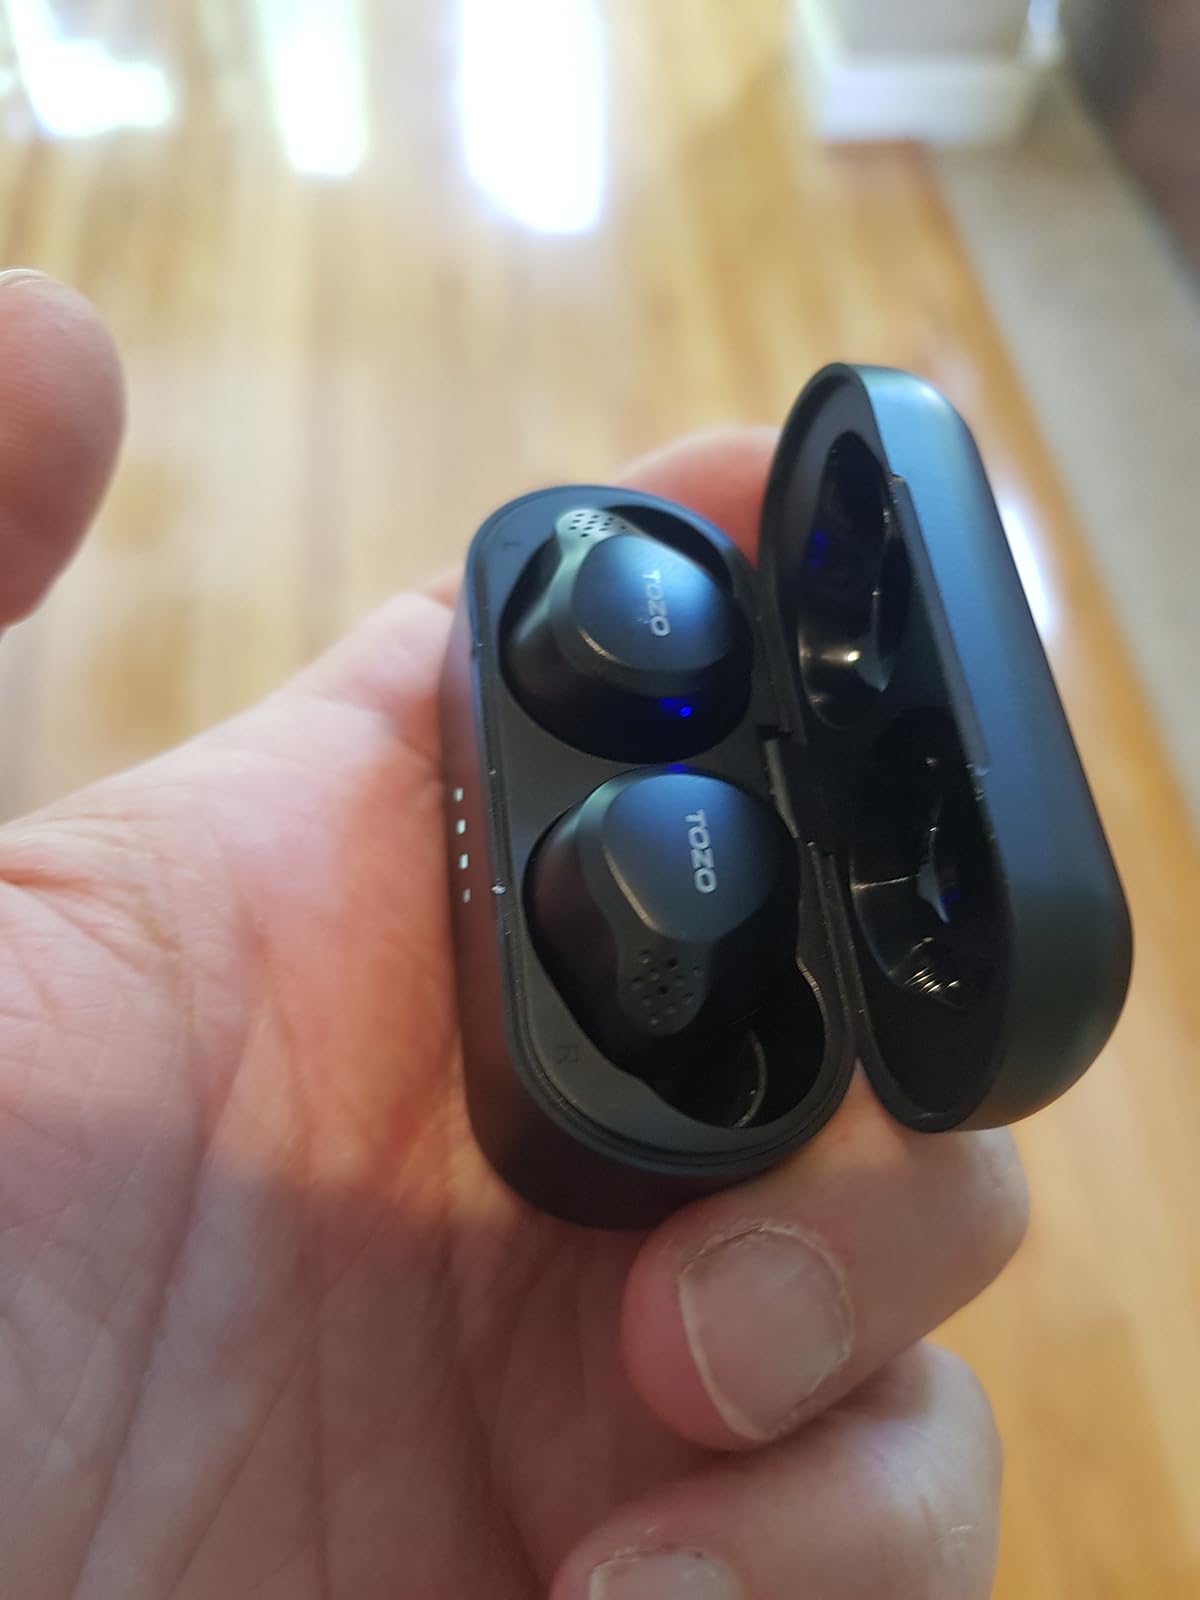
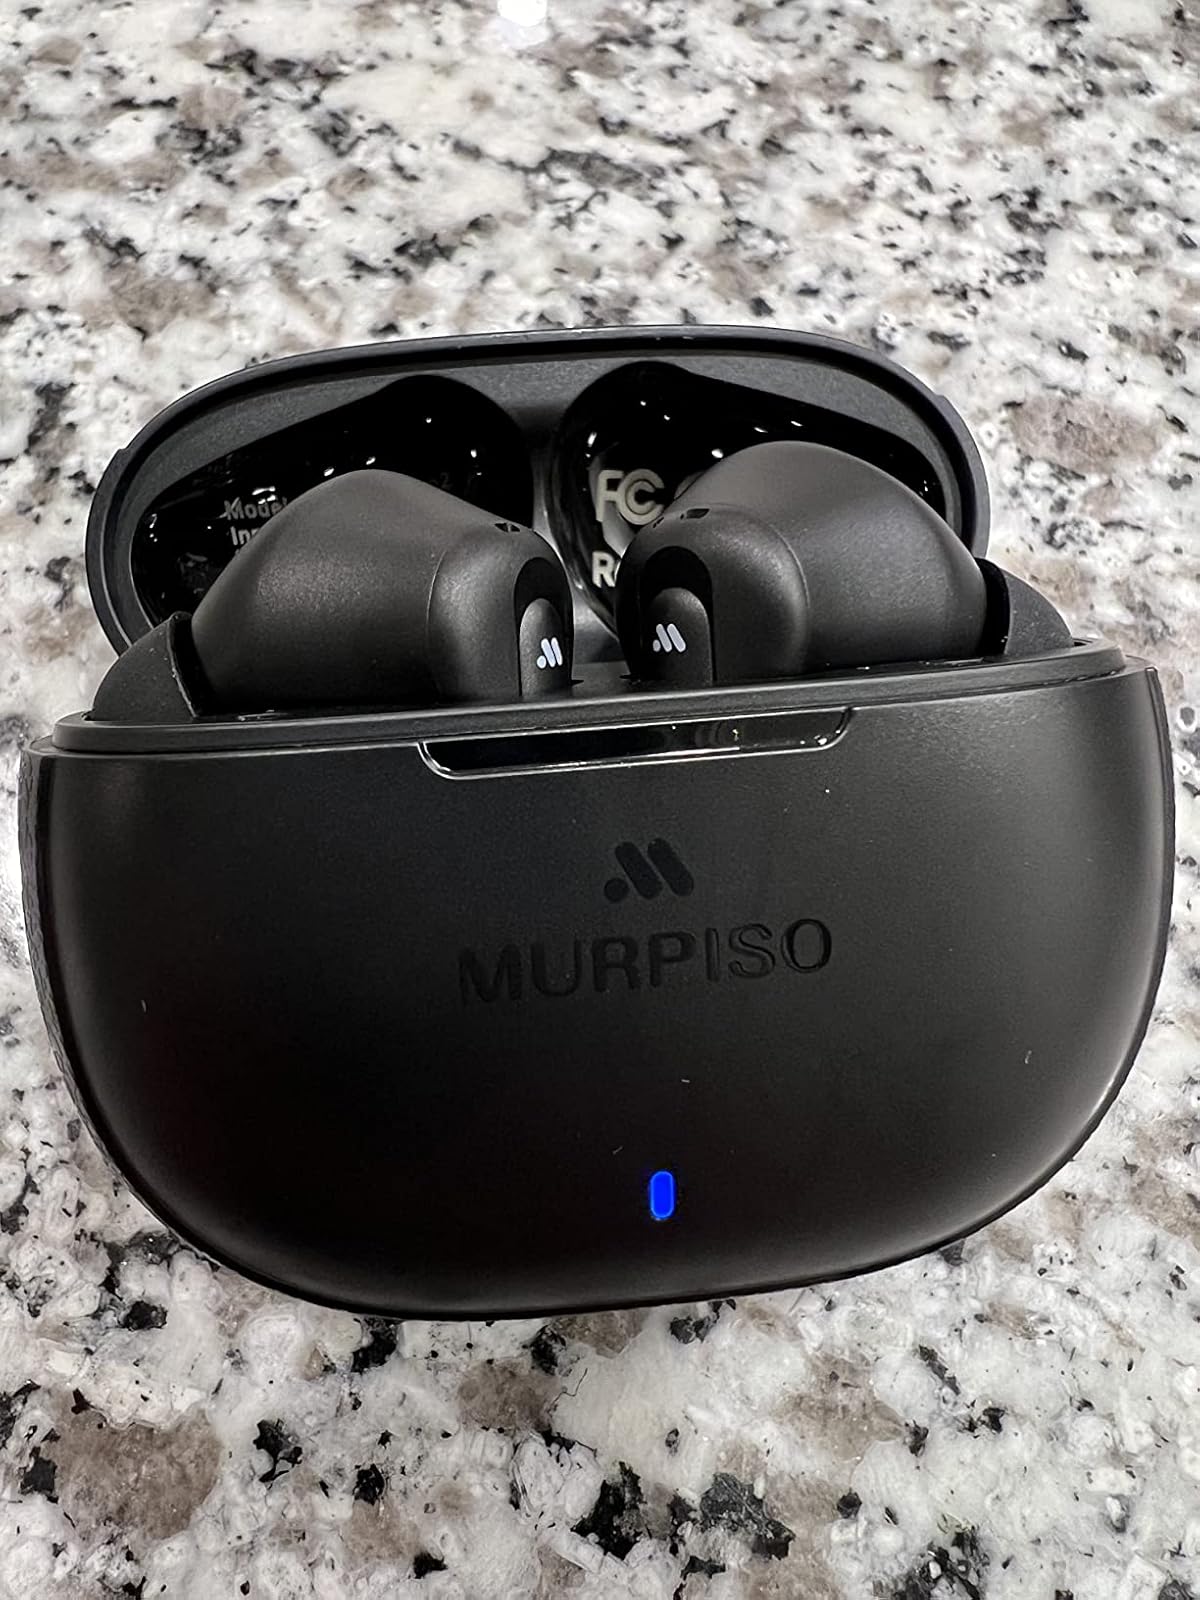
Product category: earbuds
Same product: no